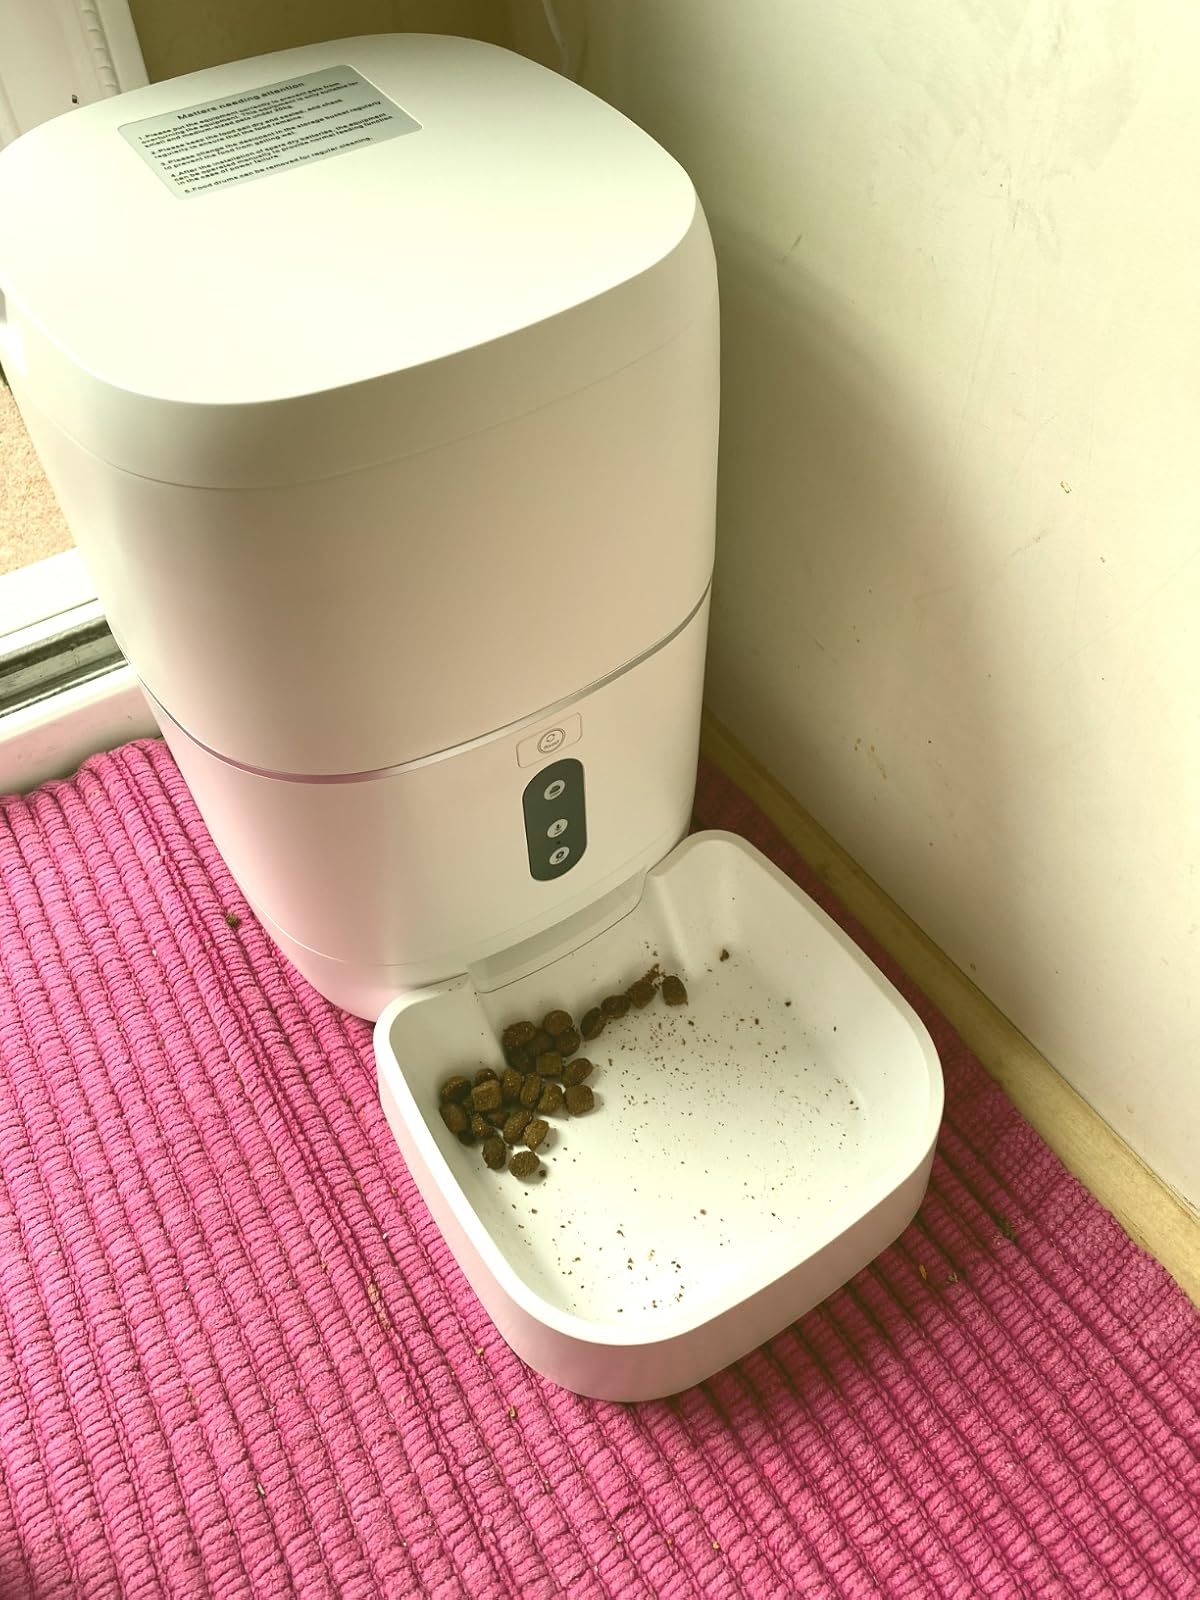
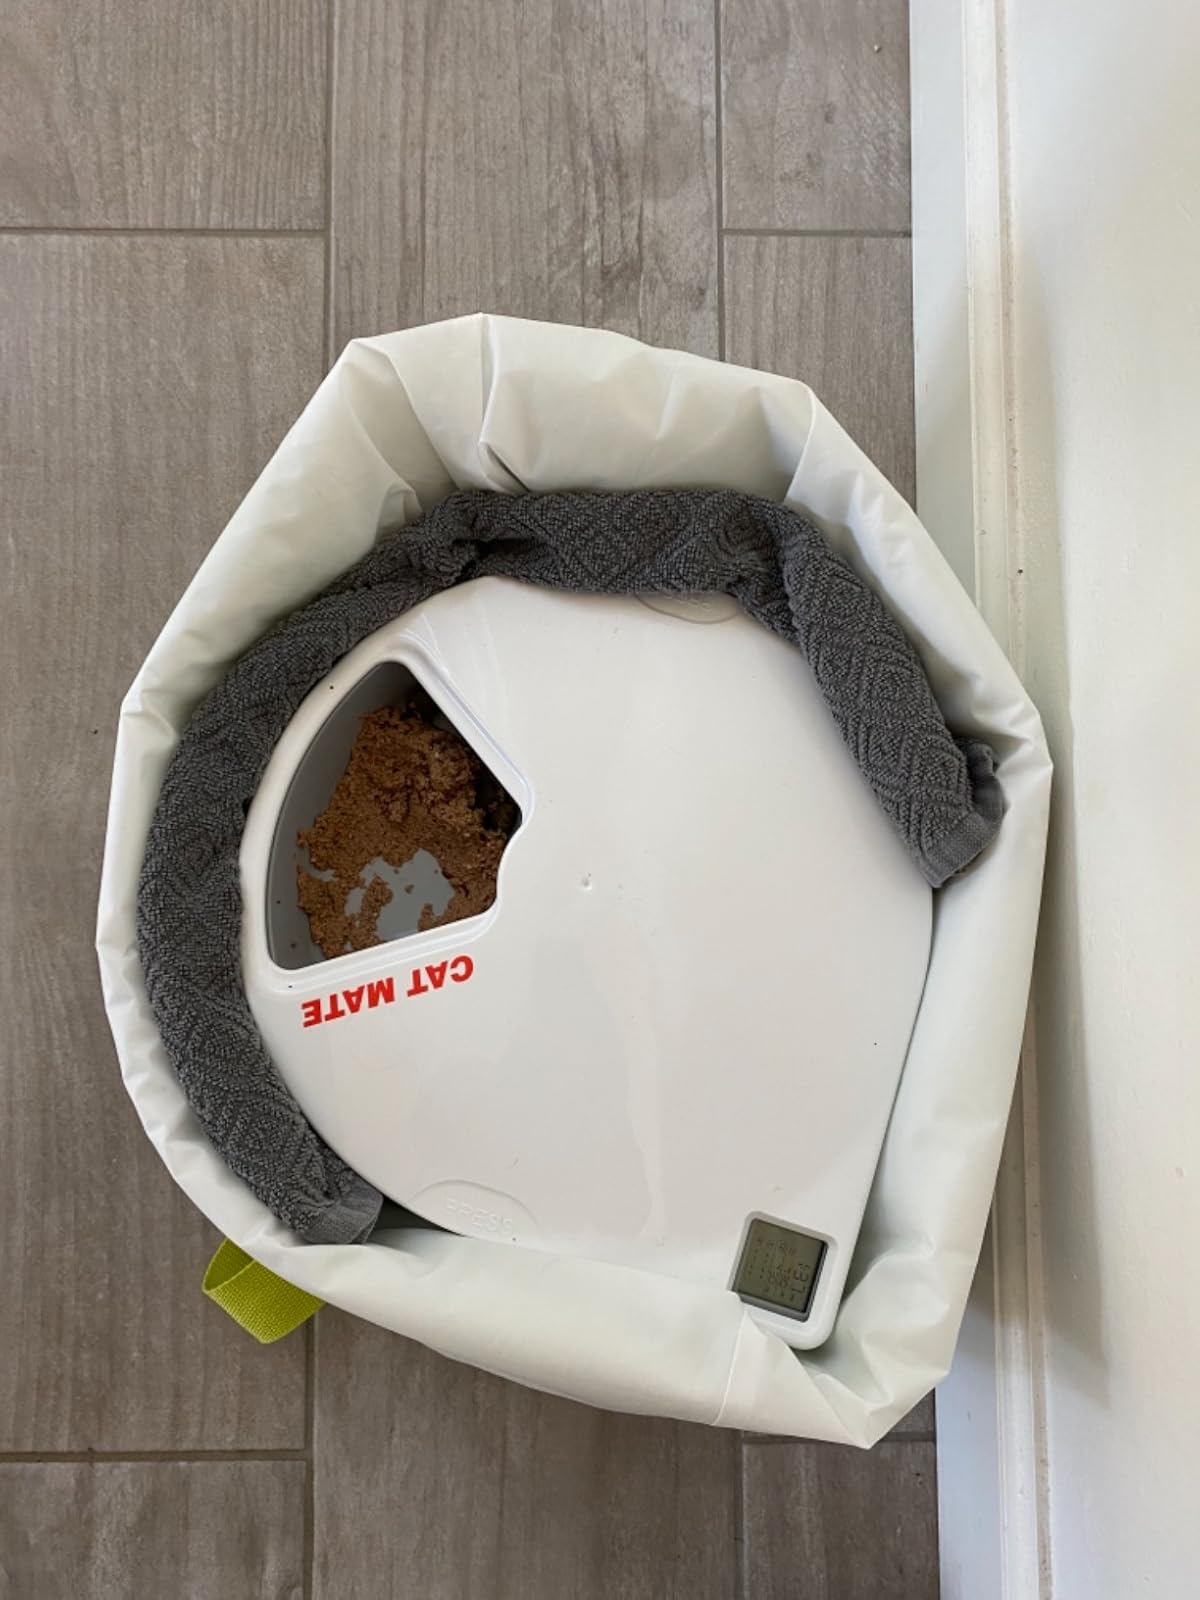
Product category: items_feeder
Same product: no